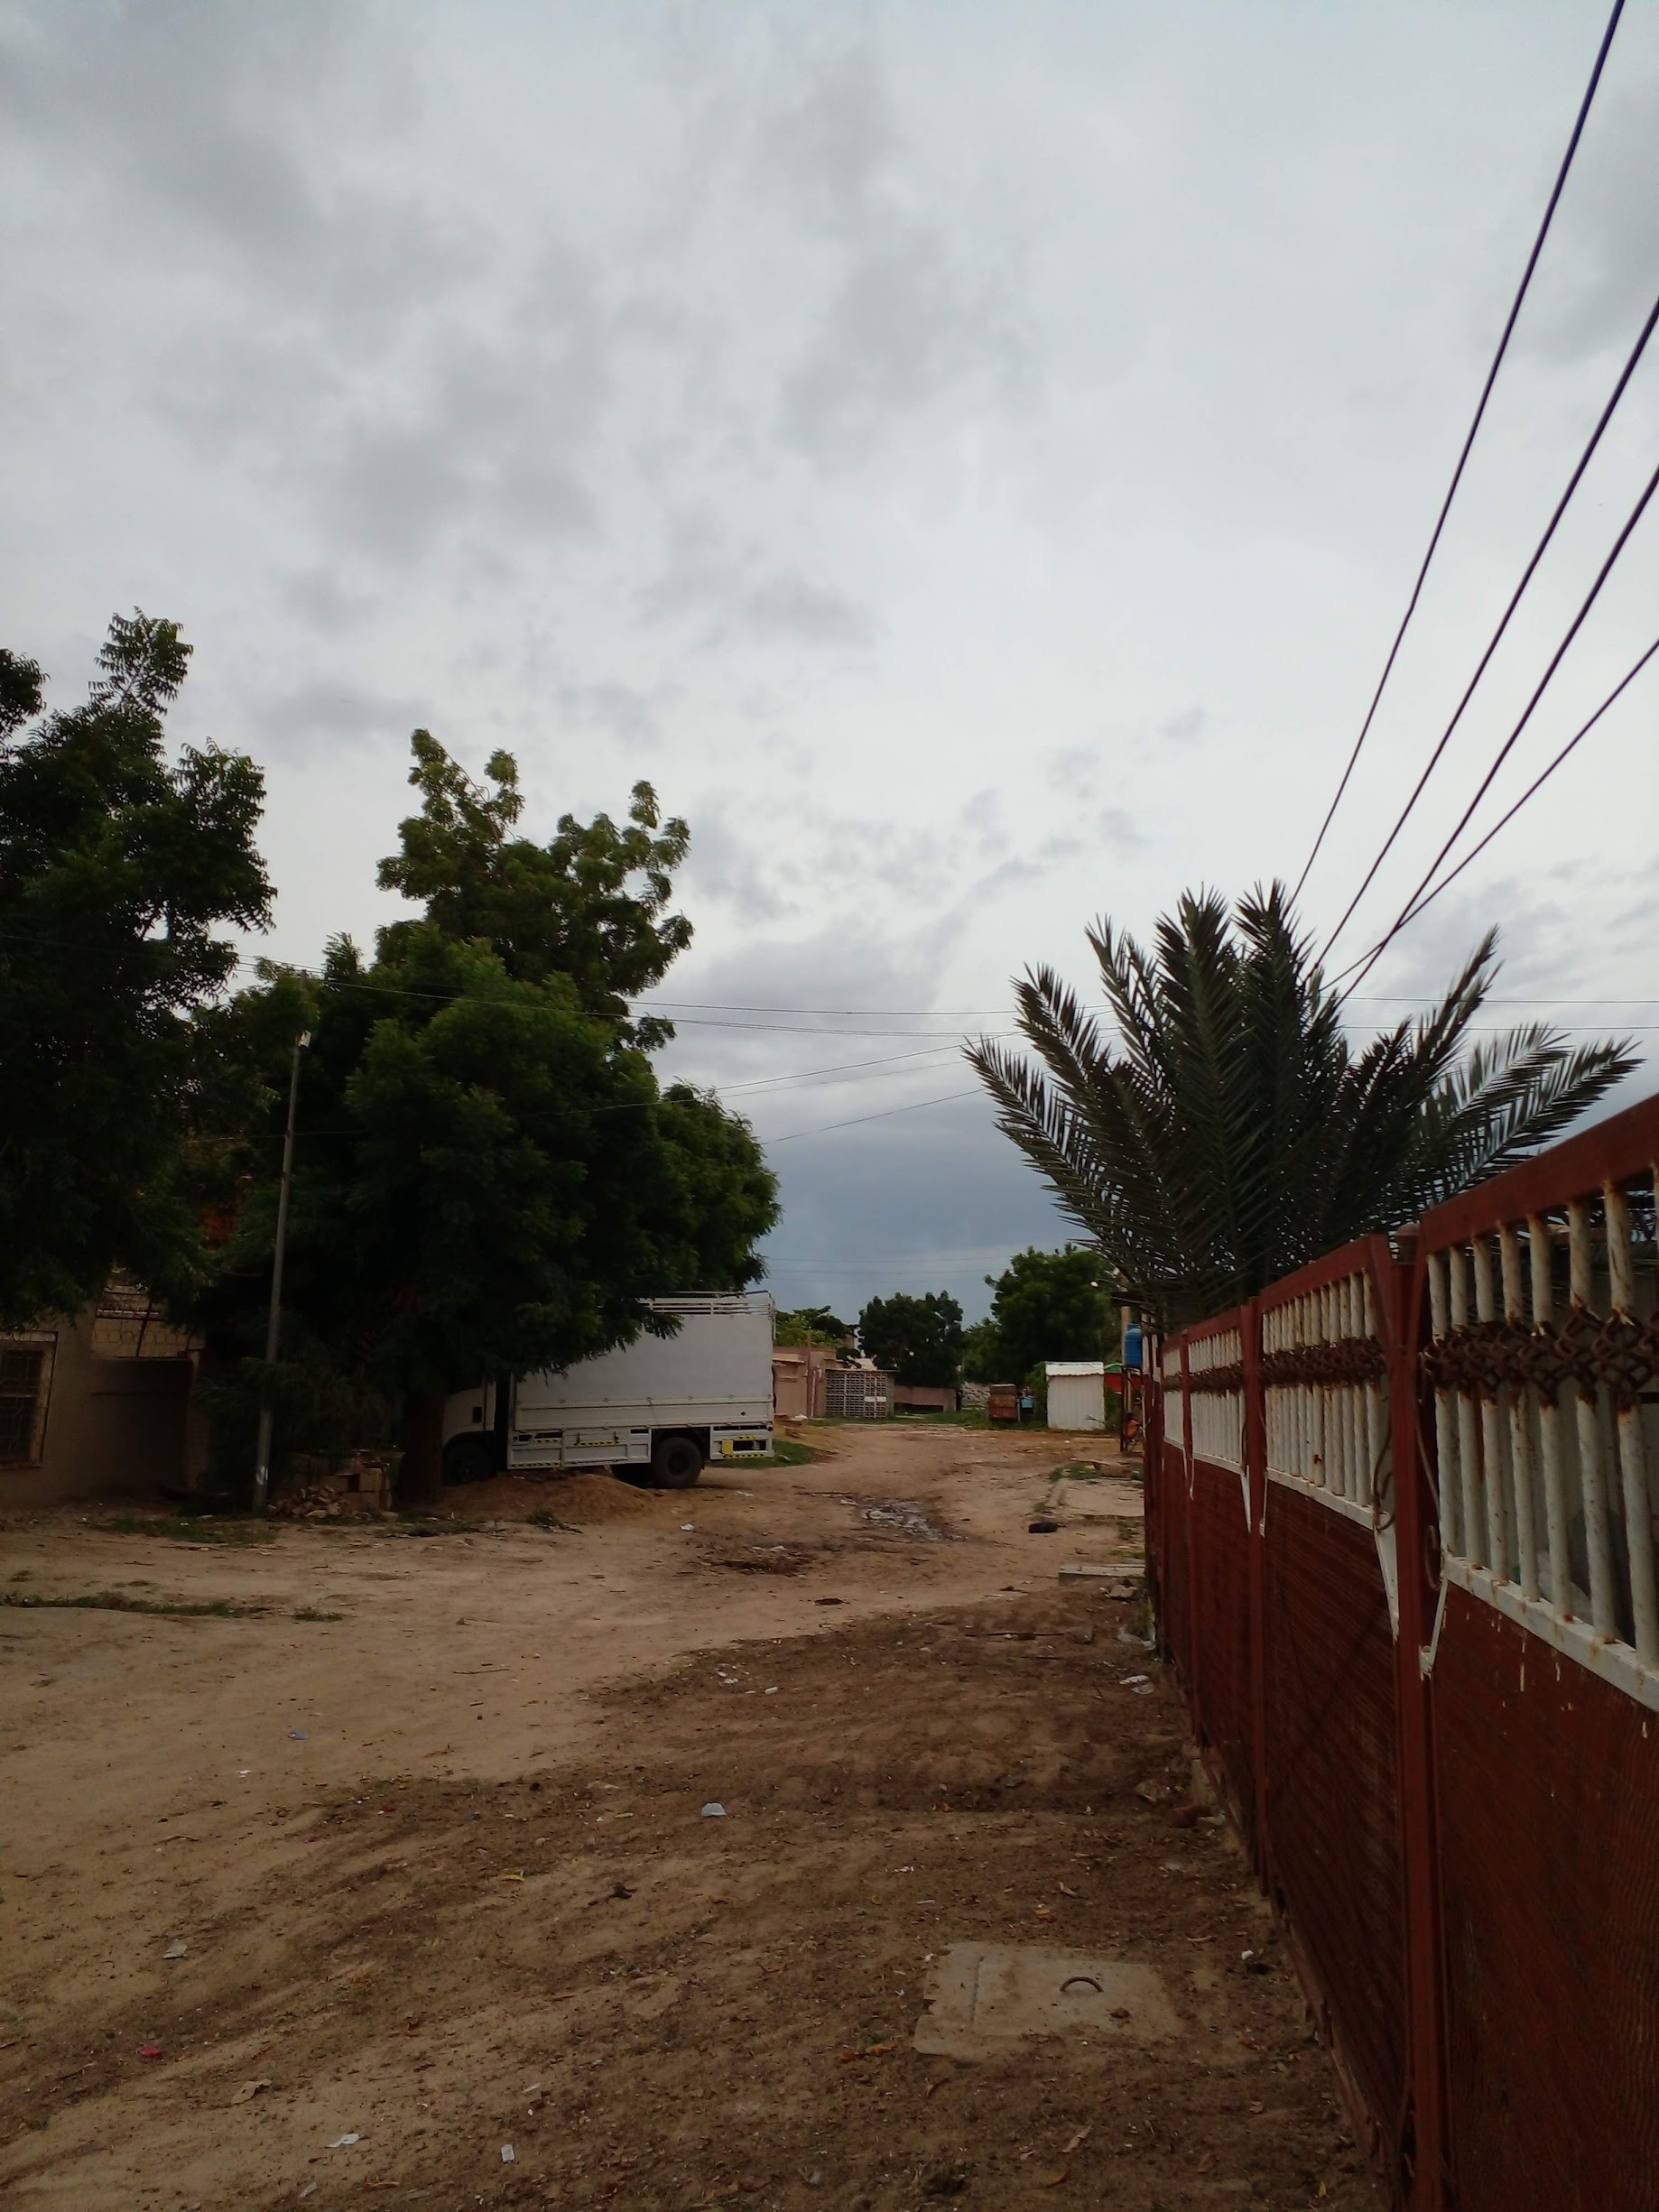
الوصف بالفصحى: شارع داخلي في حي سكني مع أشجار وشاحنة متوقفة
الوصف بالعامية السودانية: شارع حلة، تعبيد أحمر ونخيل ودمس وشاحنة واقفة قريب
التصنيف: Rural & Daily Life
التصنيف الفرعي: Neighborhoods